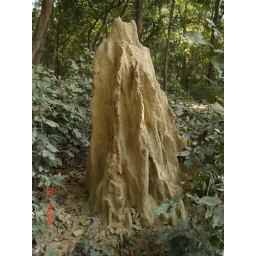
Ant hill formed by eating away of base of a large tree by termites.